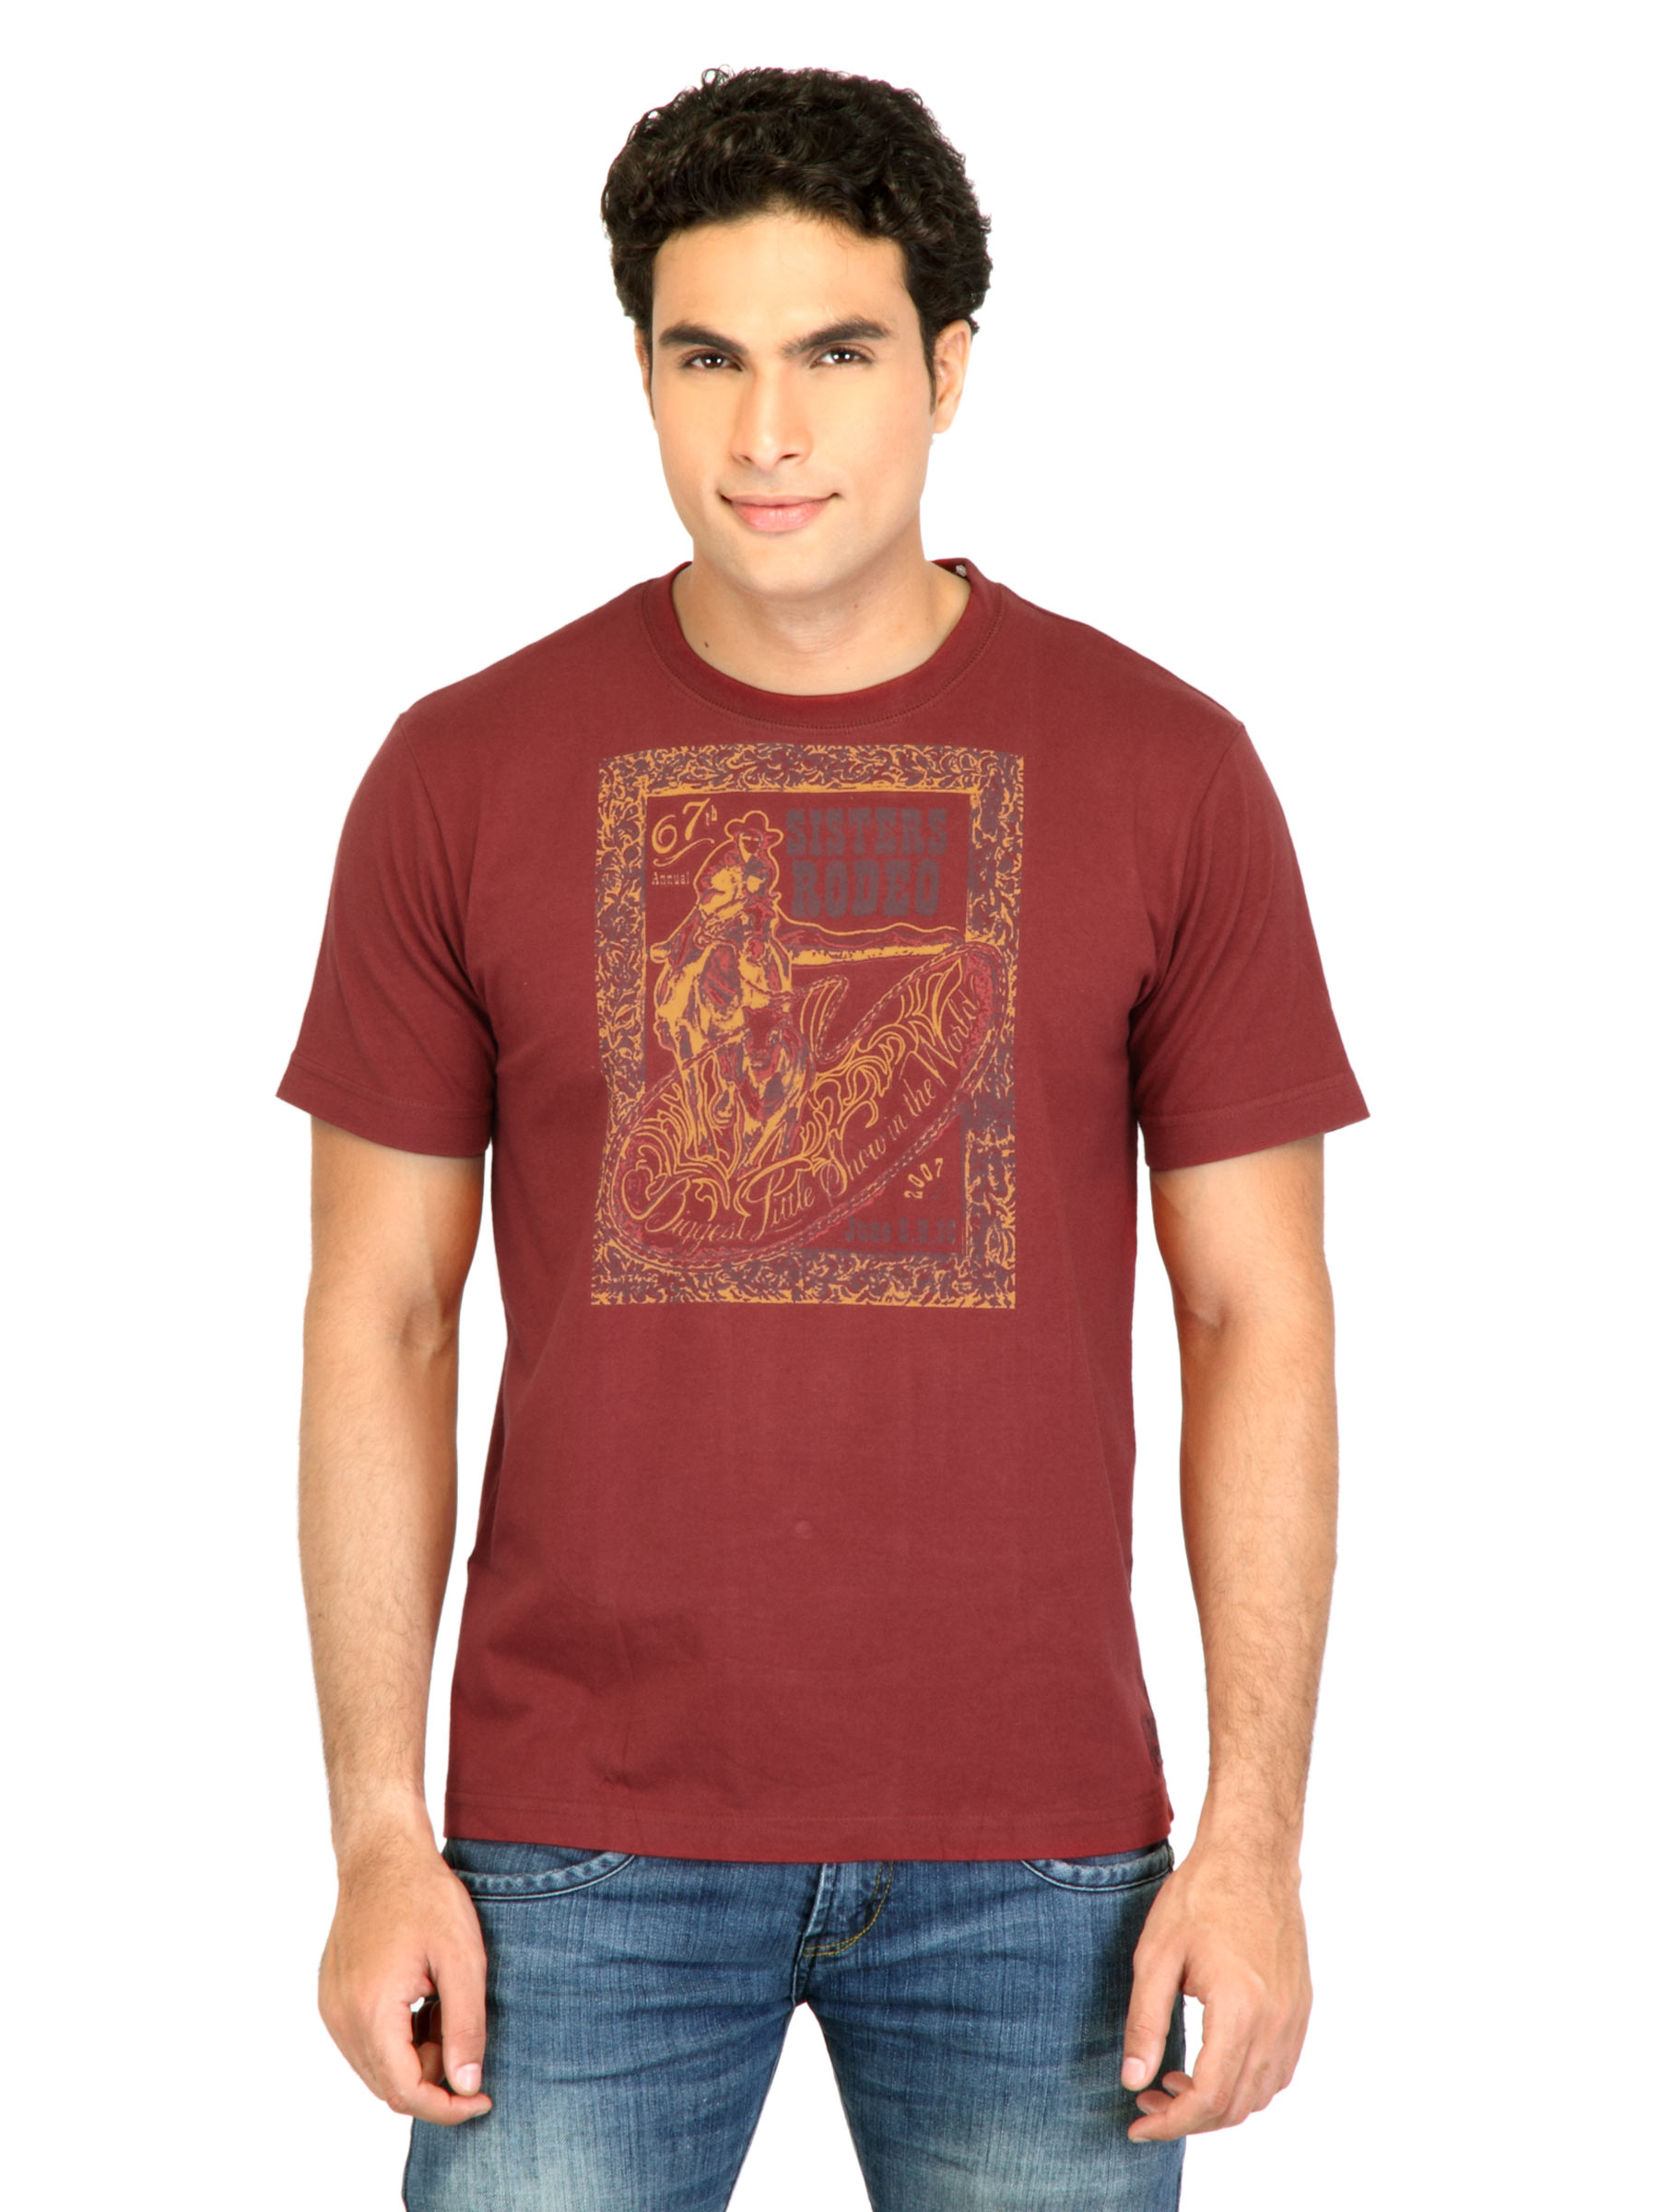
Facit Men Smart Maroon Tshirt
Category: Apparel / Topwear / Tshirts
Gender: Men
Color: Maroon
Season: Summer 2016
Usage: Casual